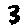
Label: 3